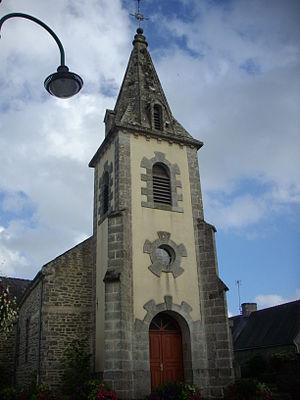
Église Sainte-Madeleine de Meucon (Morbihan, France)
Meucon [møkɔ̃] est une commune française, située dans le département du Morbihan en région Bretagne.
La liste des églises du Morbihan recense de manière exhaustive les églises situées dans le département français du Morbihan. Il est fait état des diverses protections dont elles peuvent bénéficier, et notamment les inscriptions et classements au titre des monuments historiques.